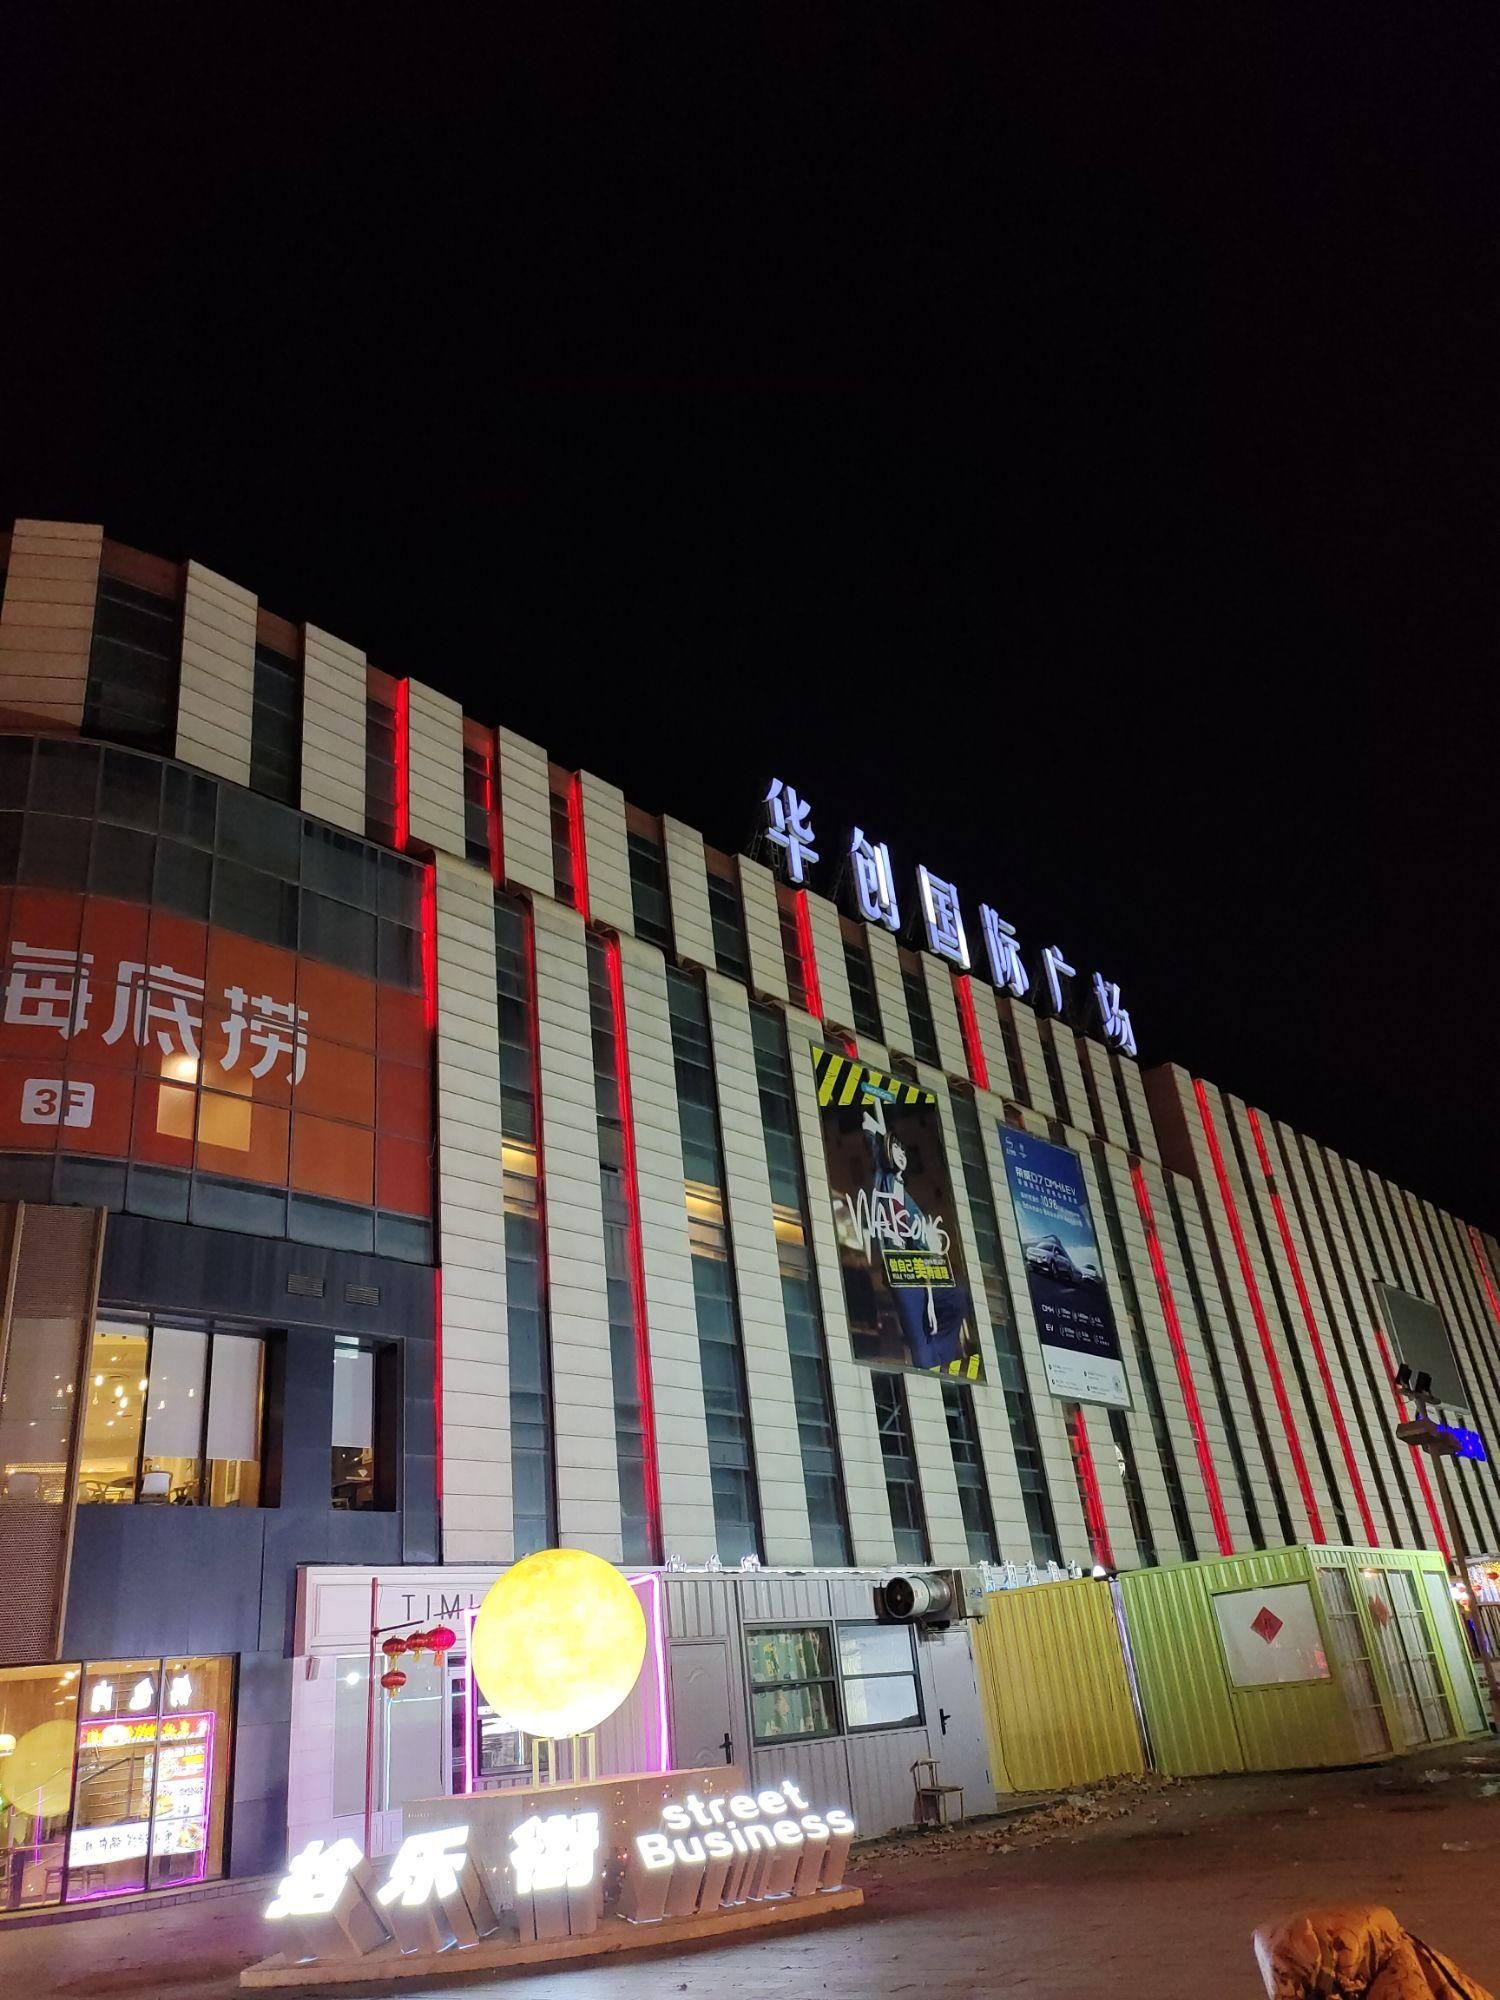
地标名称：华创国际广场
所在城市：保定市·莲池区